Doublemint

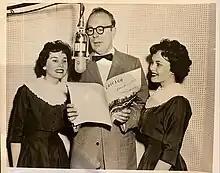
Mal Bellairs with the Doublemint Twins

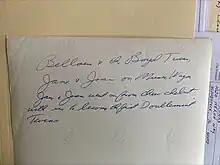
Mal Bellairs handwritten note on back of photo: Bellairs & the Boyd Twins, Jane and Joan on Music Wagon. Jane and Joan went on from their debut with us to become the first Doublemint Twins.

The first Doublemint Twins to appear on television came along in 1959. The role belonged to 21-year-old twins Jane and Joan Knoerzer (professionally using their mother's maiden name, Boyd) of Hammond, Indiana, who appeared in advertisements for Doublemint until 1963 when Joan became pregnant. The company, however, continued sporadically to promote the campaign, which included twins Jennie and Terrie Frankel in the late 1960s; later "Doublemint Twins" included June and Patricia Mackrell through the 1970s (who had also been the Toni Twins for Toni Home Permanent, which used the slogan "Which twin has the Toni?"), Patricia and Priscilla (aka Cybil or "Cyb") Barnstable, Denise and Dian Gallup, Cynthia and Brittany Daniel (future co-stars as the Wakefield twins in the TV series based on the "Sweet Valley High" novels), Tia and Tamera Mowry in the early 90s (future co-star of "The Game" with both Tia Mowry and Brittany Daniel and future co-stars of "Sister, Sister"), Heidi and Alissa Kramer, figure skaters Pamela and Jeremy Green, and Jean (née Barbara) and Elizabeth Sagal (daughters of TV director Boris Sagal and sisters of "Married... with Childrens" Katey Sagal). The Sagal twins enjoyed a brief run as the stars of a sitcom, "Double Trouble", in 1984. Later twins projected more sex appeal in keeping with trends in American advertising; the Barnstable twins were later asked to pose for "Playboy" due to their popularity as spokeswomen for the gum. In 1987, Denise and Dian Gallup spoofed their roles as the Doublemint Twins in cameo roles in the Mel Brooks film, "Spaceballs".